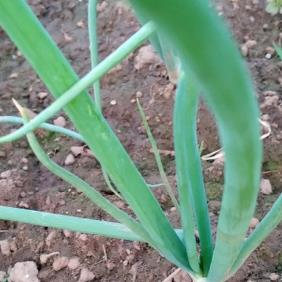
Crop: Onion
Condition: healthy-leaf